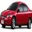
Label: automobile